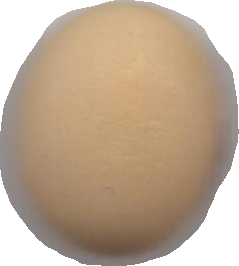
Variety: Anjasmoro